Cirrus cloud

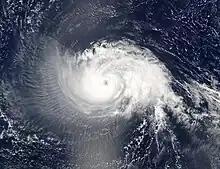
A vast shield of cirrus clouds accompanying the west side of Hurricane Isabel

Sheets of cirrus clouds commonly fan out from the eye walls of tropical cyclones. (The eye wall is the ring of storm clouds surrounding the eye of a tropical cyclone.) A large shield of cirrus and cirrostratus typically accompanies the high altitude outflowing winds of tropical cyclones, and these can make the underlying bands of rain—and sometimes even the eye—difficult to detect in satellite photographs.